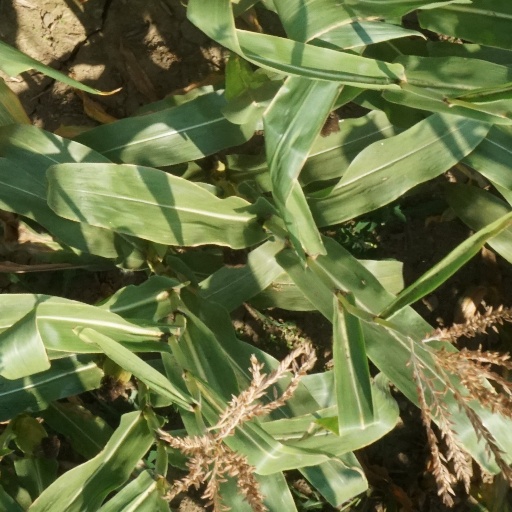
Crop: maize; corn